David Duke

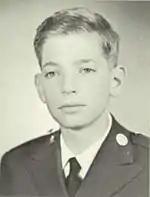
Duke as a teenager

David Ernest Duke was born on July 1, 1950, in Tulsa, Oklahoma, to Maxine (née Crick) and David Hedger Duke, the younger of two children. As the son of an engineer for Shell Oil Company, Duke frequently moved with his family around the world. During 1954, they lived a short time in the Netherlands before settling in an all-white area of New Orleans, Louisiana, in 1955. His mother was an alcoholic; his father permanently left the family in 1966 for Laos taking a job with United States Agency for International Development (USAID). While in New Orleans, Duke attended the Clifton L. Ganus School, a conservative Church of Christ-sponsored school. He said his segregationist awakening started during his research for an eighth-grade project at this school. After his freshman year, Duke transferred to Warren Easton Senior High in New Orleans. For his junior year, he attended Riverside Military Academy in Gainesville, Georgia. His senior year, he attended John F. Kennedy High School, and by the time he graduated was already a member of the Ku Klux Klan.